Wadamisaki Line

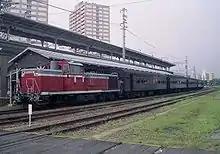
DE10 locomotive-hauled train at Hyogo in 1993

There is also a spur to the now-defunct (operated 1910–1984) about 1 km away from Hyōgo Station and a link to the Mitsubishi Heavy Industries shipbuilding facility at Kobe Shipyard just after Wadamisaki Station.